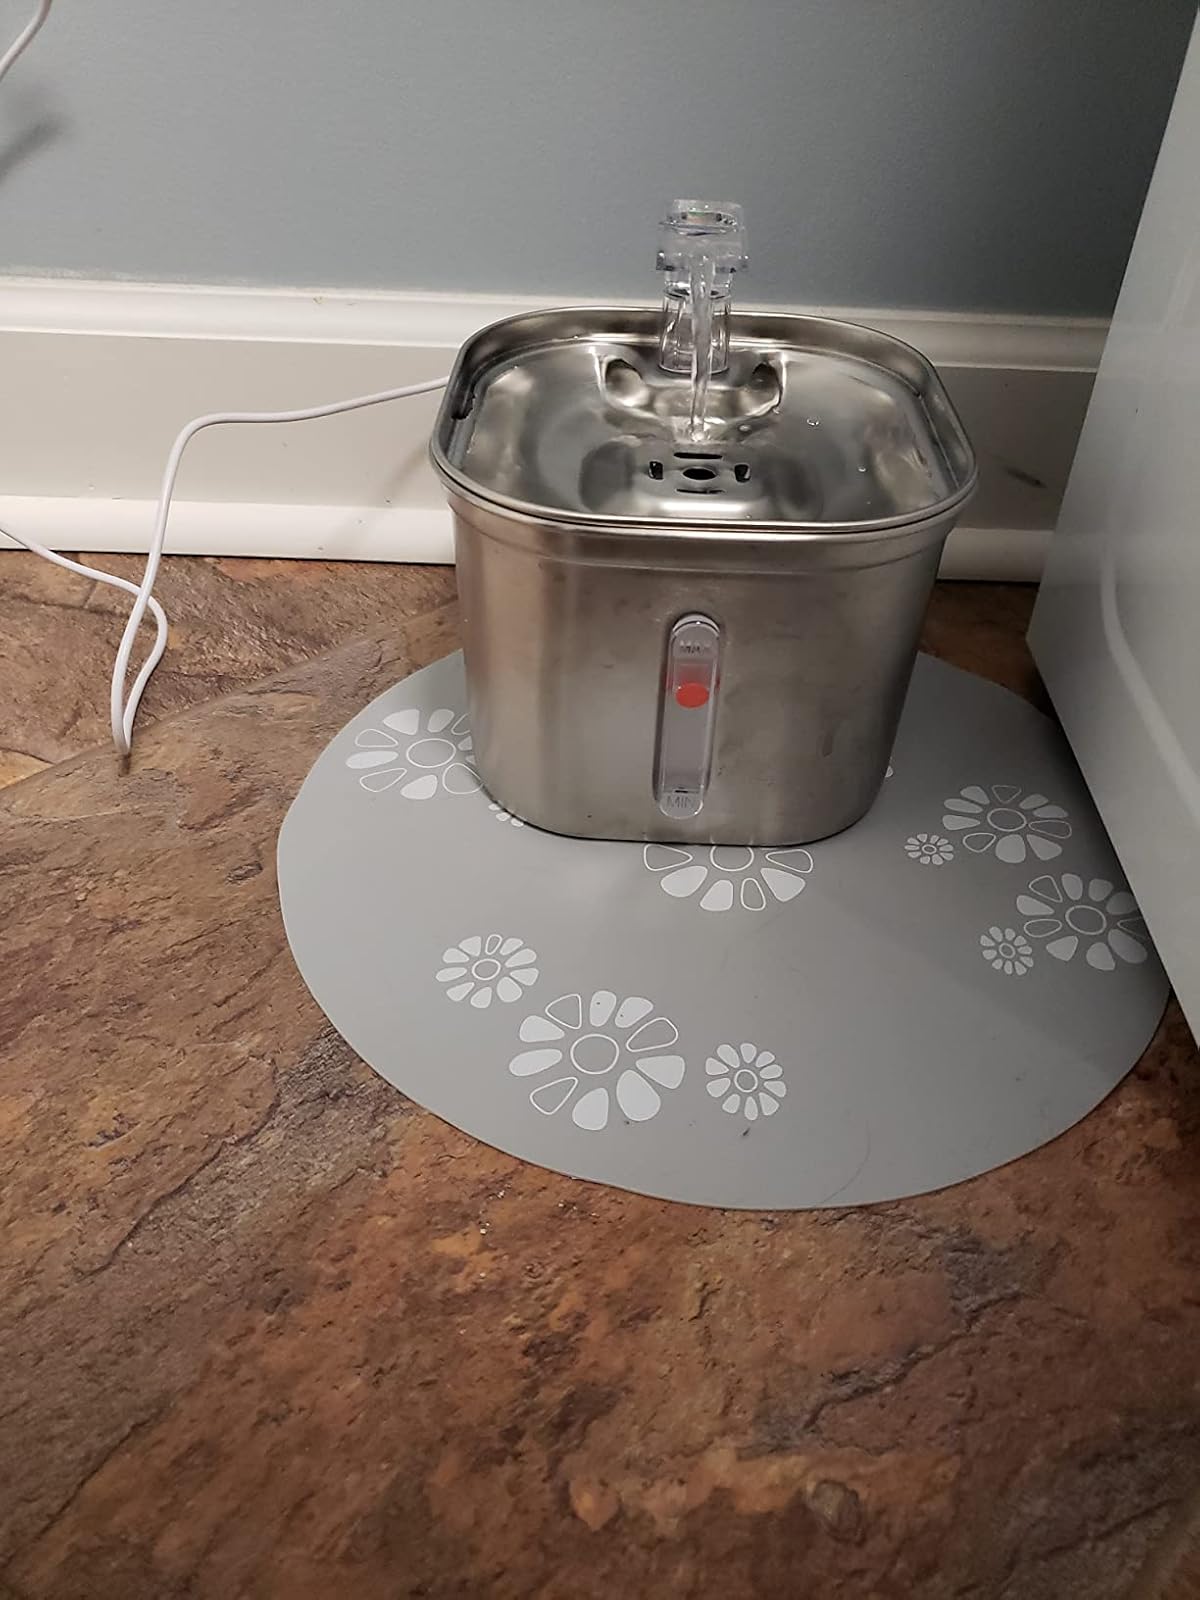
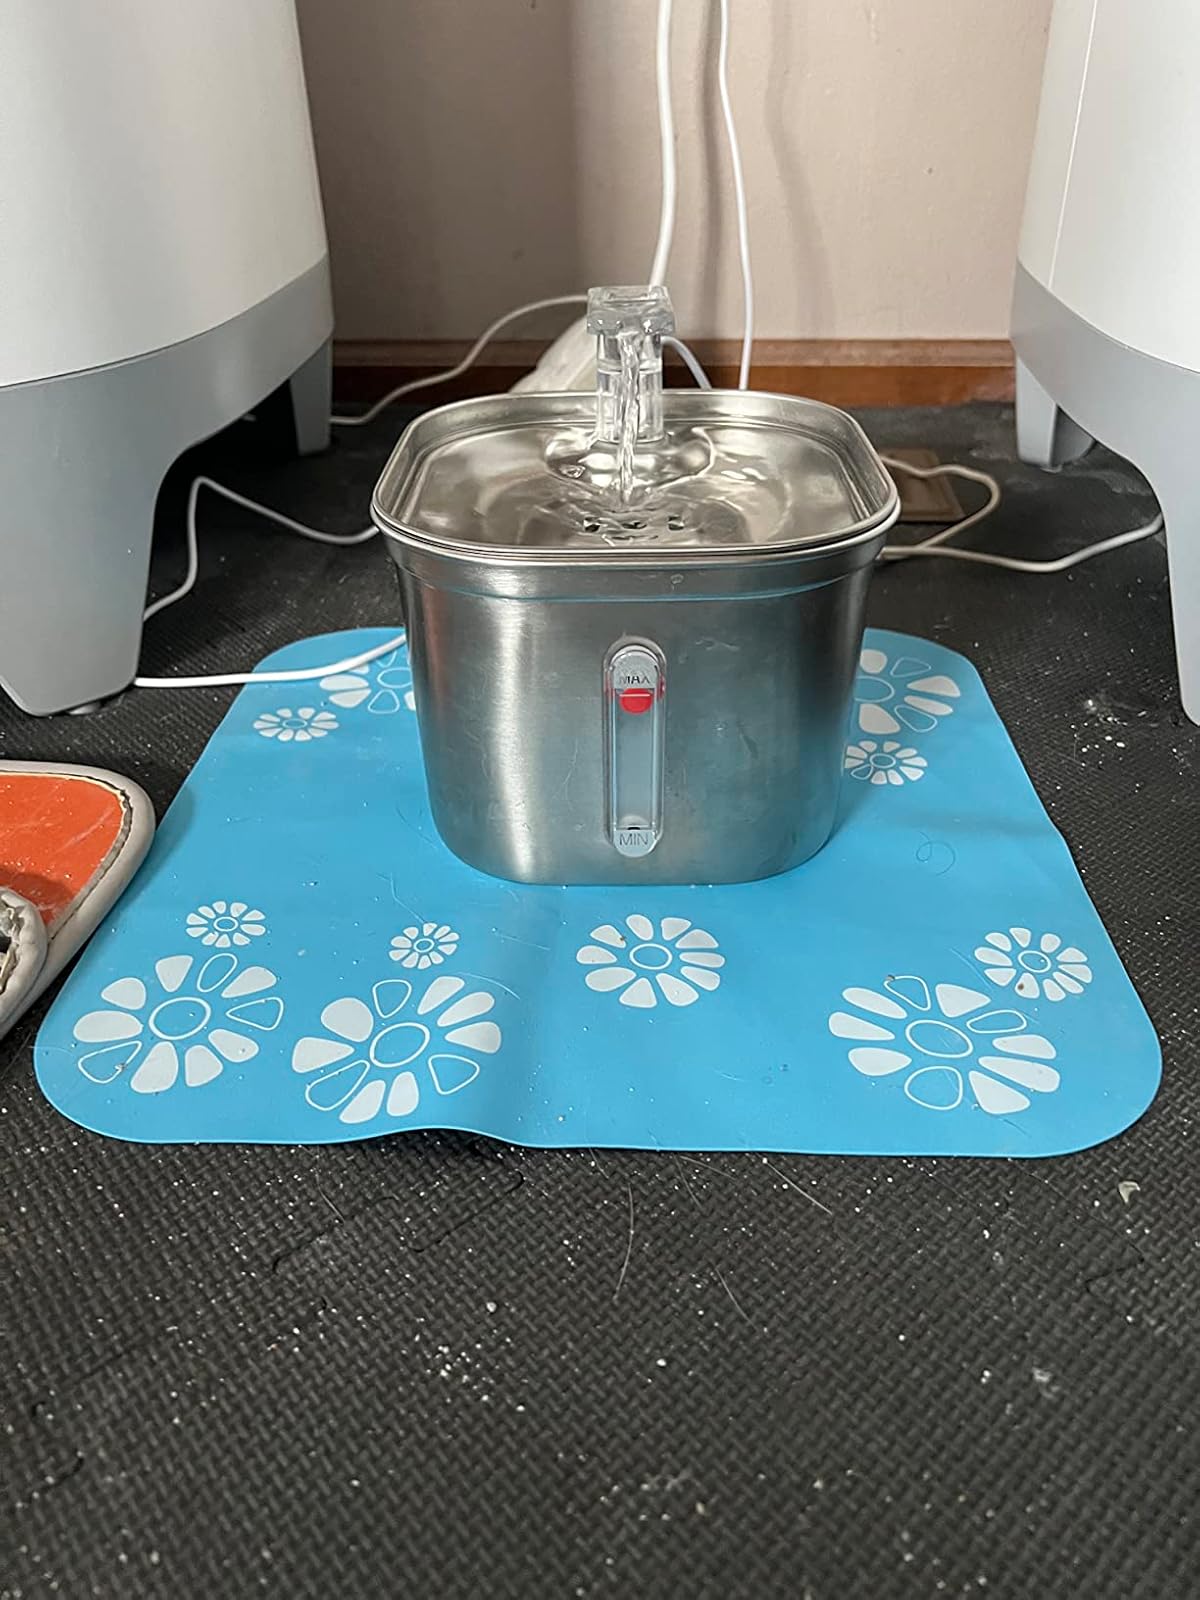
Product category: items_bowl
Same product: yes